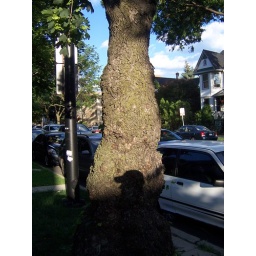
lumpy tree matt in hat